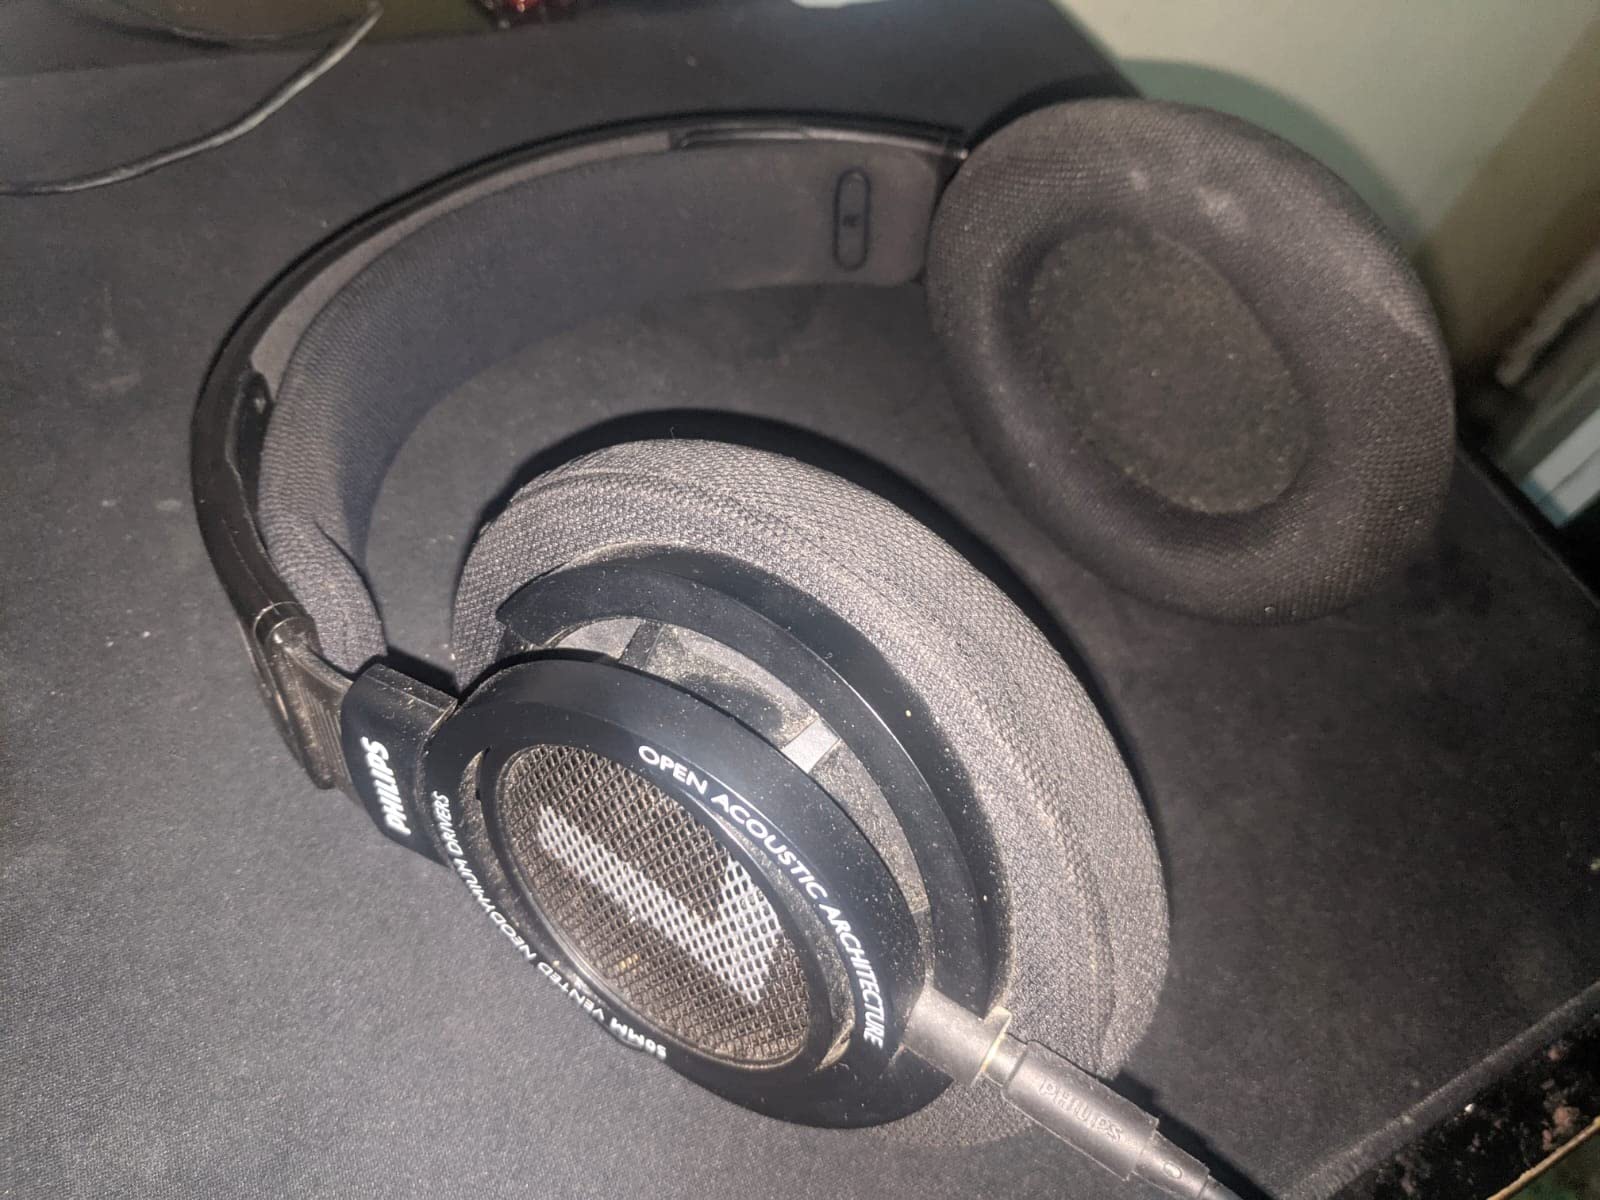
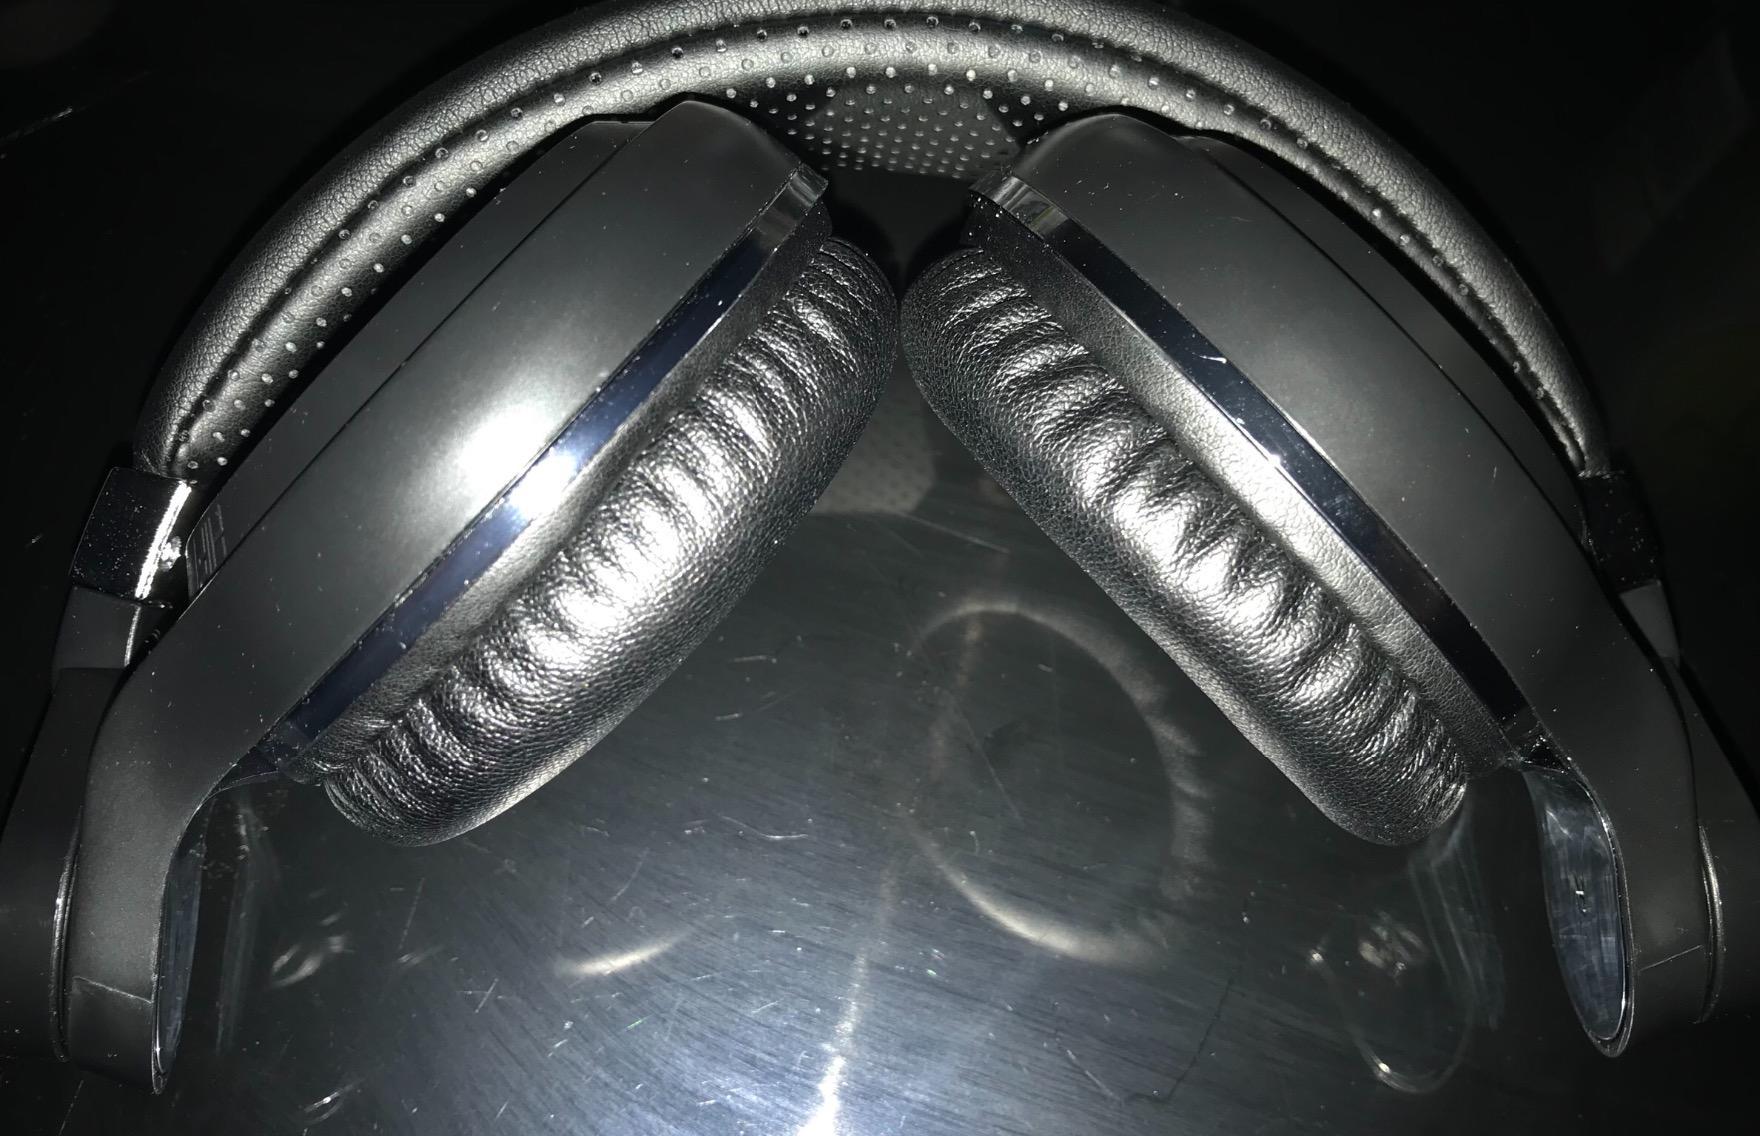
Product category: headphones
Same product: no